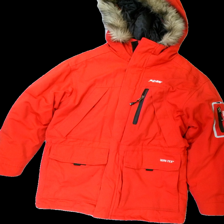
View: front
Type: Winter jacket
Category: Ladies
Brand: Peak Performance
Colors: Red, White
Material: 84% polyester 16% cotton
Pattern: Logo print
Cut: Regular
Size: XS
Season: Winter
Stains: Major
Damage: fläckar
Damage location: bottom center
Damage 2 location: bottom right
Damage 3 location: top center
Price range: <50
Recommended usage: Export
Description: röd vinterjacka med fläckar fram och loggor på